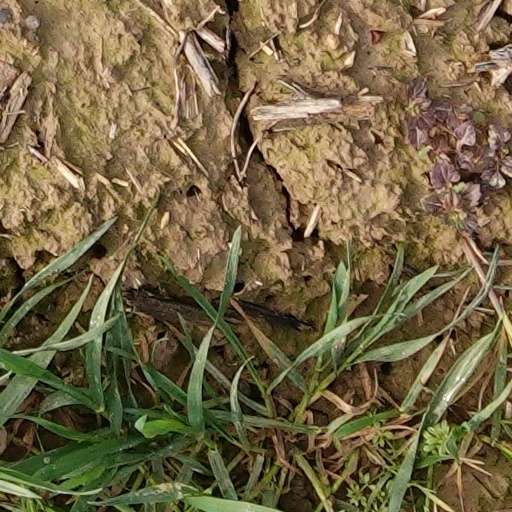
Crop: wheat